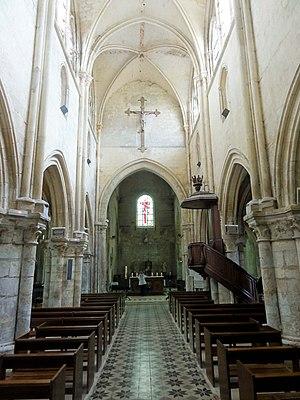
L'église Saint-Martin est une église catholique paroissiale située à Cires-lès-Mello, dans le département de l'Oise, en France. Sa date de fondation est inconnue, mais remonte au moins à la fin du XIIᵉ siècle, quand furent construits le transept et le chœur carré, dans le style gothique primitif. L'intérêt de ces éléments est en grande partie oblitéré par l'effondrement de plusieurs voûtes sous la guerre de Cent Ans ou pendant les décennies qui s'ensuivirent, et une reconstruction imparfaite. En revanche, la nef et ses bas-côtés, qui datent des années 1230-1250, sont d'une belle facture, et présentent une élévation sur trois niveaux, avec les grandes arcades à double rouleau, un étage de galeries avec des baies aujourd'hui bouchées, et l'étage des fenêtres hautes. Celles-ci prennent la forme de triplets, rarement utilisés pour les fenêtres latérales. À l'extérieur, l'on remarque surtout le bel ordonnancement de la façade occidentale, avec un porche sous un gâble aigu, et une tourelle d'escalier octogonale, les deux encore d'origine. Le clocher date du XVᵉ siècle tout au plus, mais se fonde sur des structures plus anciennes.